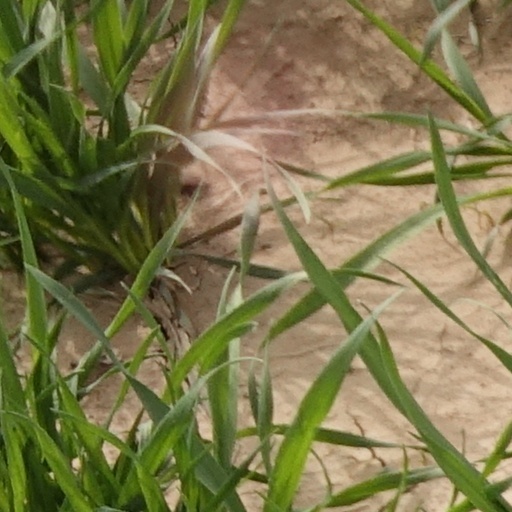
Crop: wheat